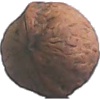
Label: Walnut 1